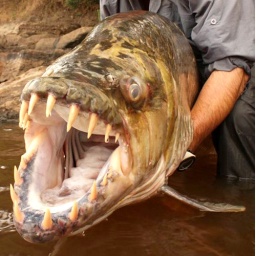
A fresh water Monster fish that lives in the Congo river in Africa! estimate max.size : 6ft.Weight : 100 lbs.